Marathakavalli David

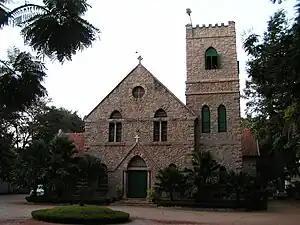
CSI-Mateer Memorial CSI Church, Trivandrum where Marathagavalli was ordained in 1989.

After graduate studies from the Kerala University, Marathakavalli had her ministerial formation at the Kerala United Theological Seminary, Trivandrum, a seminary founded in 1943 and affiliated to the nation's first University, the Senate of Serampore College (University). Marathakavalli studied during the principalship of Jacob Varghese and other spiritual formators comprising J. W. Gladstone and others.